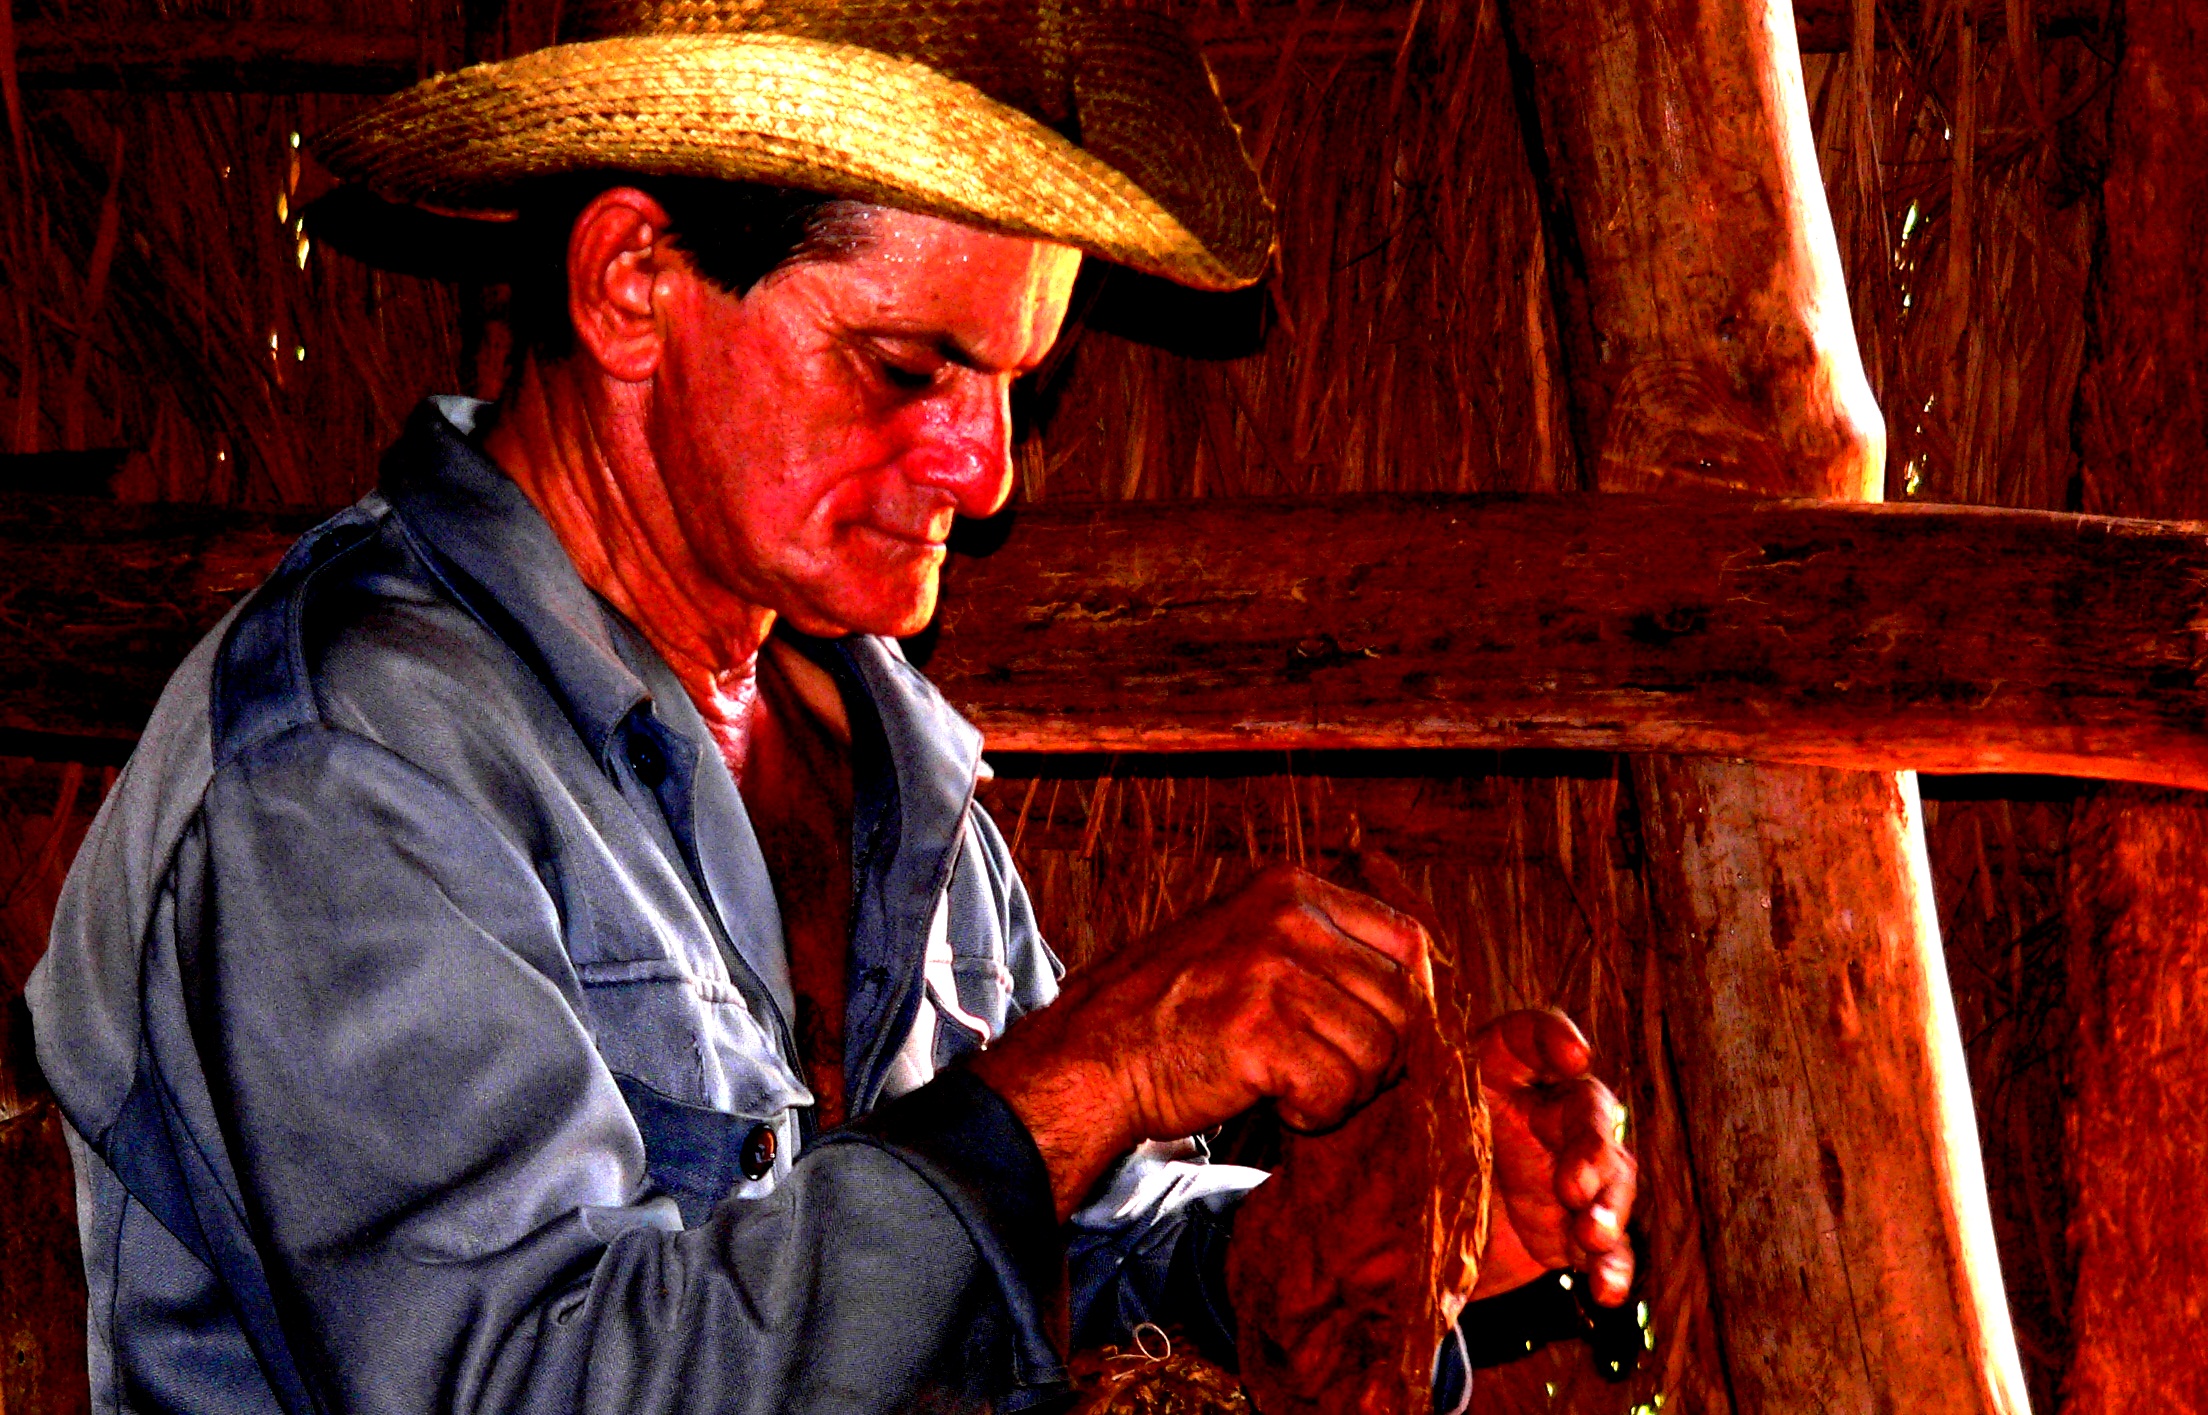
man, portrait, red, contrast, cuba, leaves, flickr, colour, theatre, cigar, castro, panasonic, twitter, dailyshoot, 365, anawesomeshot, cuban, tobacco, dazzlingshot, tumblr, pinterest, leshaines, havanna